Big East Conference football individual awards

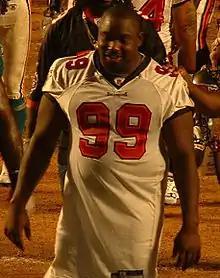
Warren Sapp of Miami won the award in 1994.

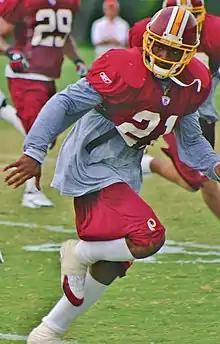
Sean Taylor became the second safety to win in 2003.

The Special Teams Player of the Year award was given to the player voted best on special teams. The recipient was either be a placekicker, punter, returner, or a position known as a gunner. The first winner was Kevin Williams, a returner from Miami. Andy Lee, a Pittsburgh punter, and Cincinnati kick returner Mardy Gilyard were the only players to receive the award more than once.